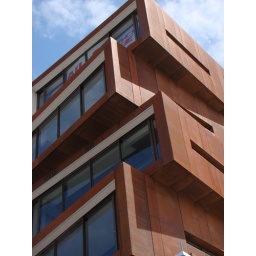
Believe it or not this entire building is clad in rusty iron sheets.